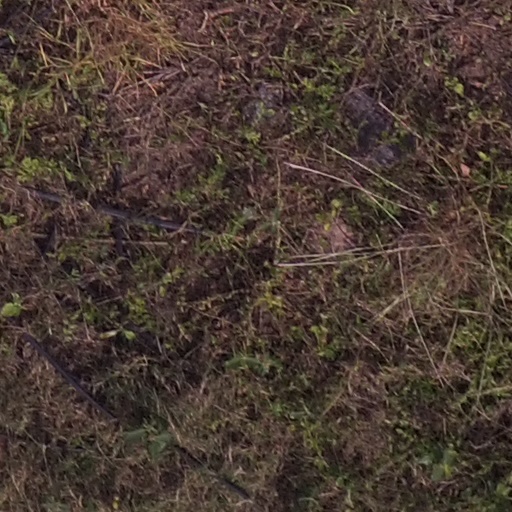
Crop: maize; corn